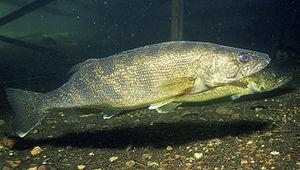
La rivière à la Pluie est une rivière formant la frontière entre le Minnesota et le sud-ouest de l’Ontario. La rivière fait environ 140 km de long.
Cette liste commentée recense l'ichtyofaune d'eau douce au Québec. Elle répertorie les espèces de poissons dulçaquicoles québécois actuels et celles qui ont été récemment classifiées comme éteintes. Cette liste comporte 120 espèces réparties en 19 ordres et 26 familles, dont deux sont « en danger » et deux autres sont « vulnérables ».
Le Doré jaune est une grande espèce de perches affectionnant les plans d'eau importants. Il a un comportement grégaire et est lucifuge. Natif du nord de l'Amérique du Nord et proche parent du sandre européen, c'est un poisson ayant une vaste aire de répartition. Il peut être dénommé sandre sur le marché français.